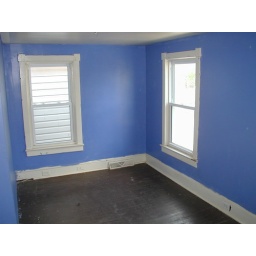
Front bedroom upstairs, standing in the doorway looking toward the front of the house